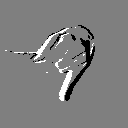
ASL letter: j